Signal Corps Dirigible No. 1

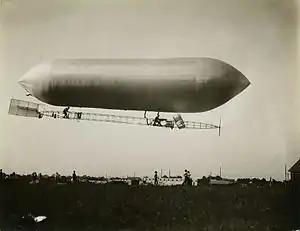

Signal Corps Dirigible No. 1 was the first powered aircraft ordered for the Signal Corps by the Aeronautical Division of the United States Army. The purchase of SC-1, a dirigible designed by Thomas Scott Baldwin, was the result of urgings by Chief Signal Officer Brigadier General James Allen. After seeing Baldwin demonstrate a dirigible at the St. Louis air meet in 1907, Allen had urged the U.S. Army to buy a dirigible, as many European armies had dirigibles by the turn of the century.